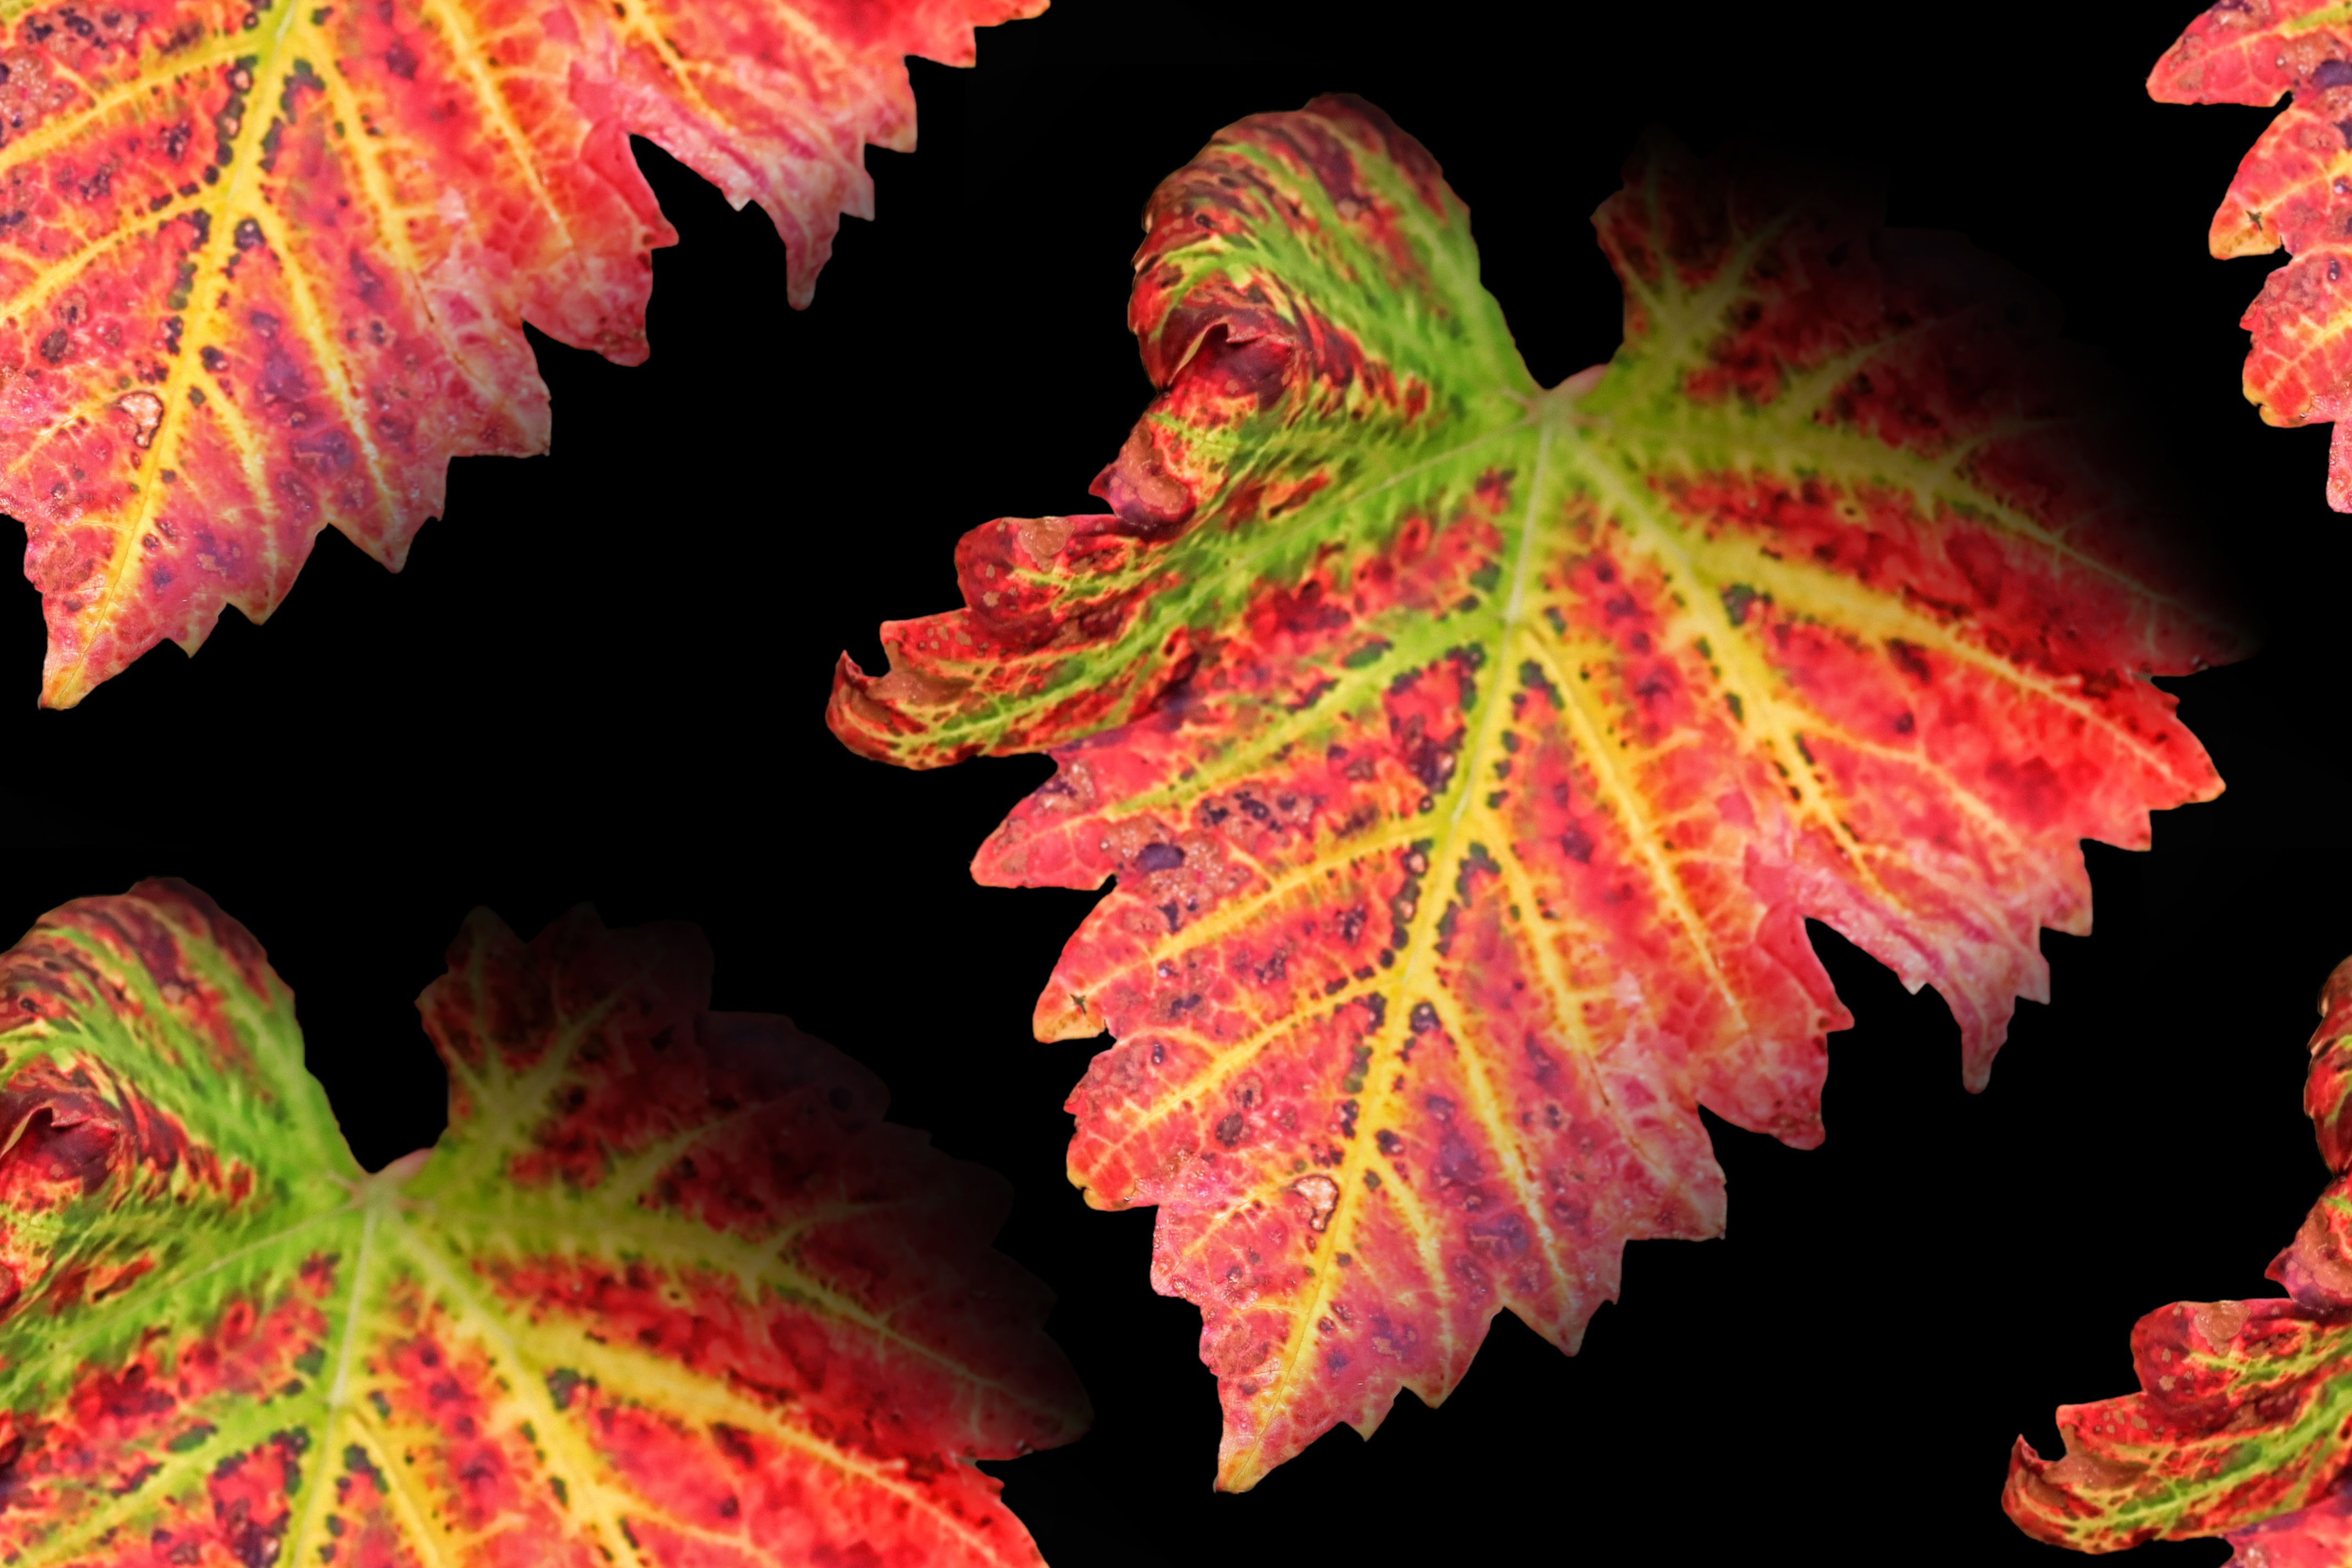
tree, branch, plant, vine, leaf, flower, petal, red, autumn, flora, season, maple tree, maple leaf, shrub, fall color, autumn colours, macro photography, vine leaves, flowering plant, woody plant, land plant